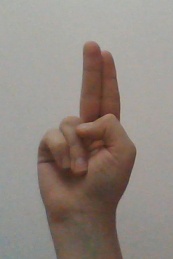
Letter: taa